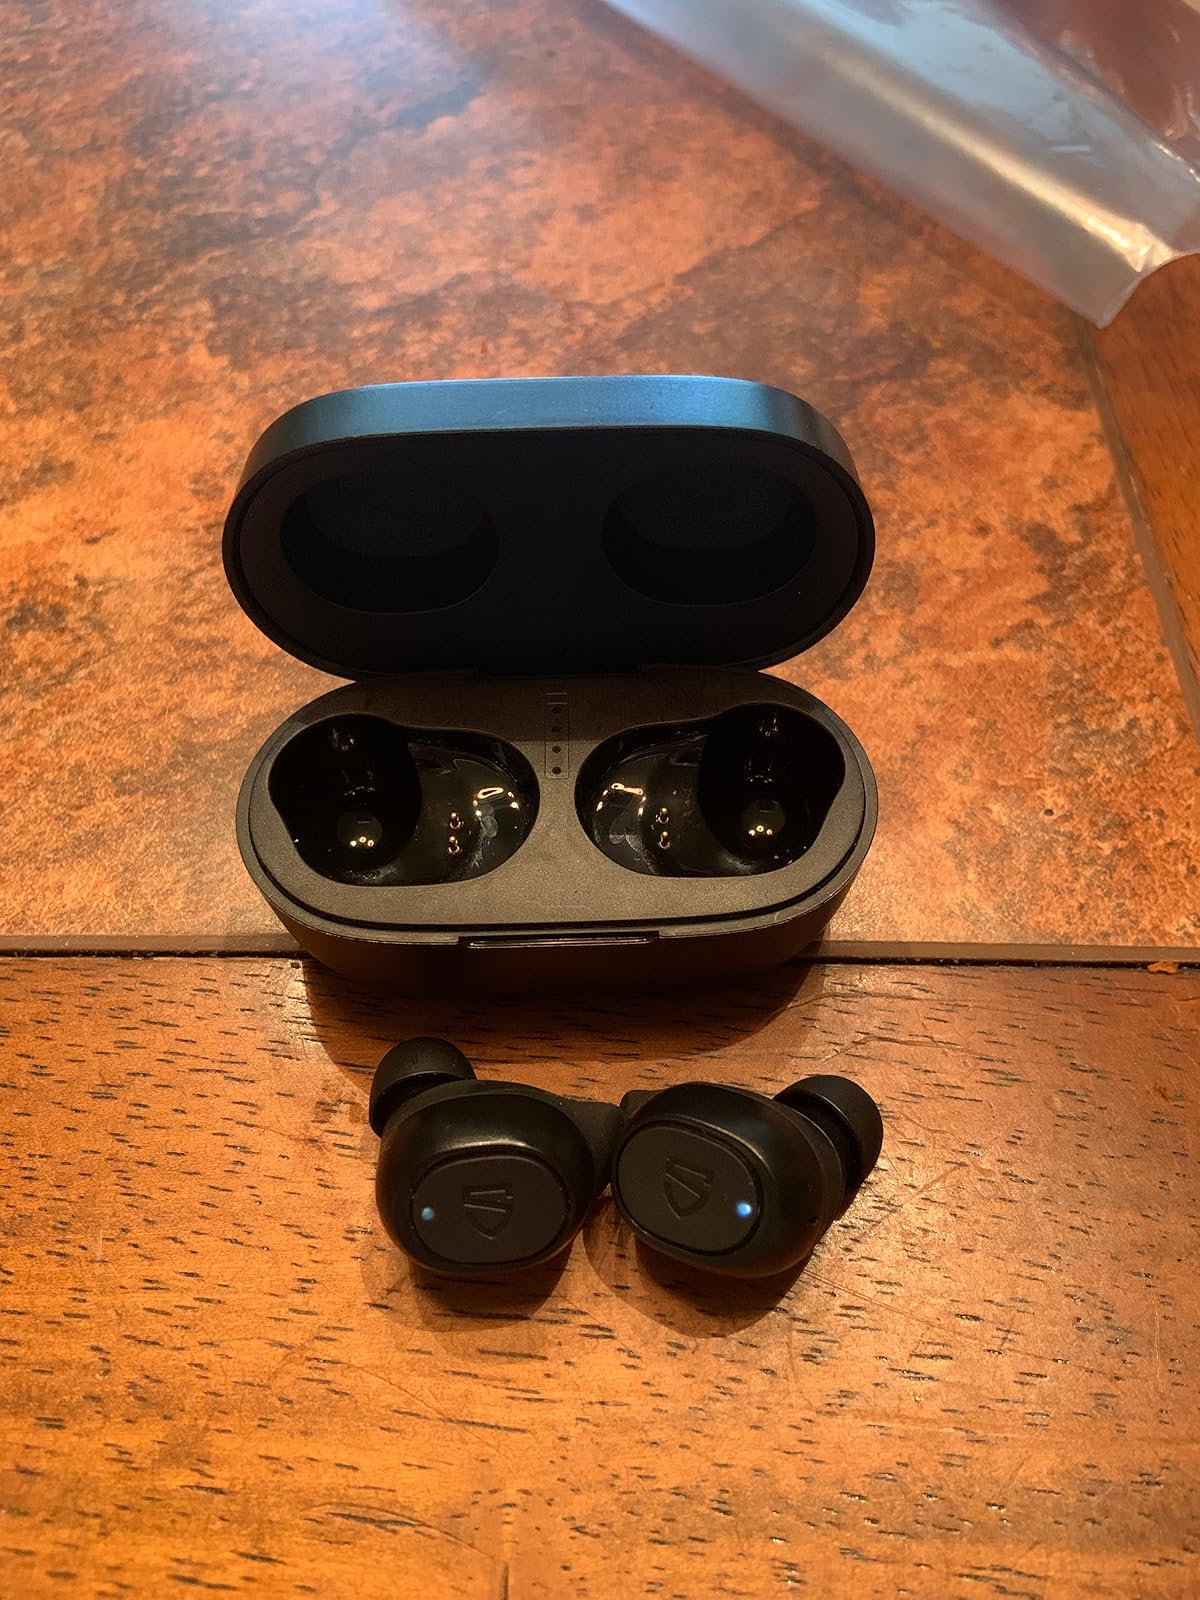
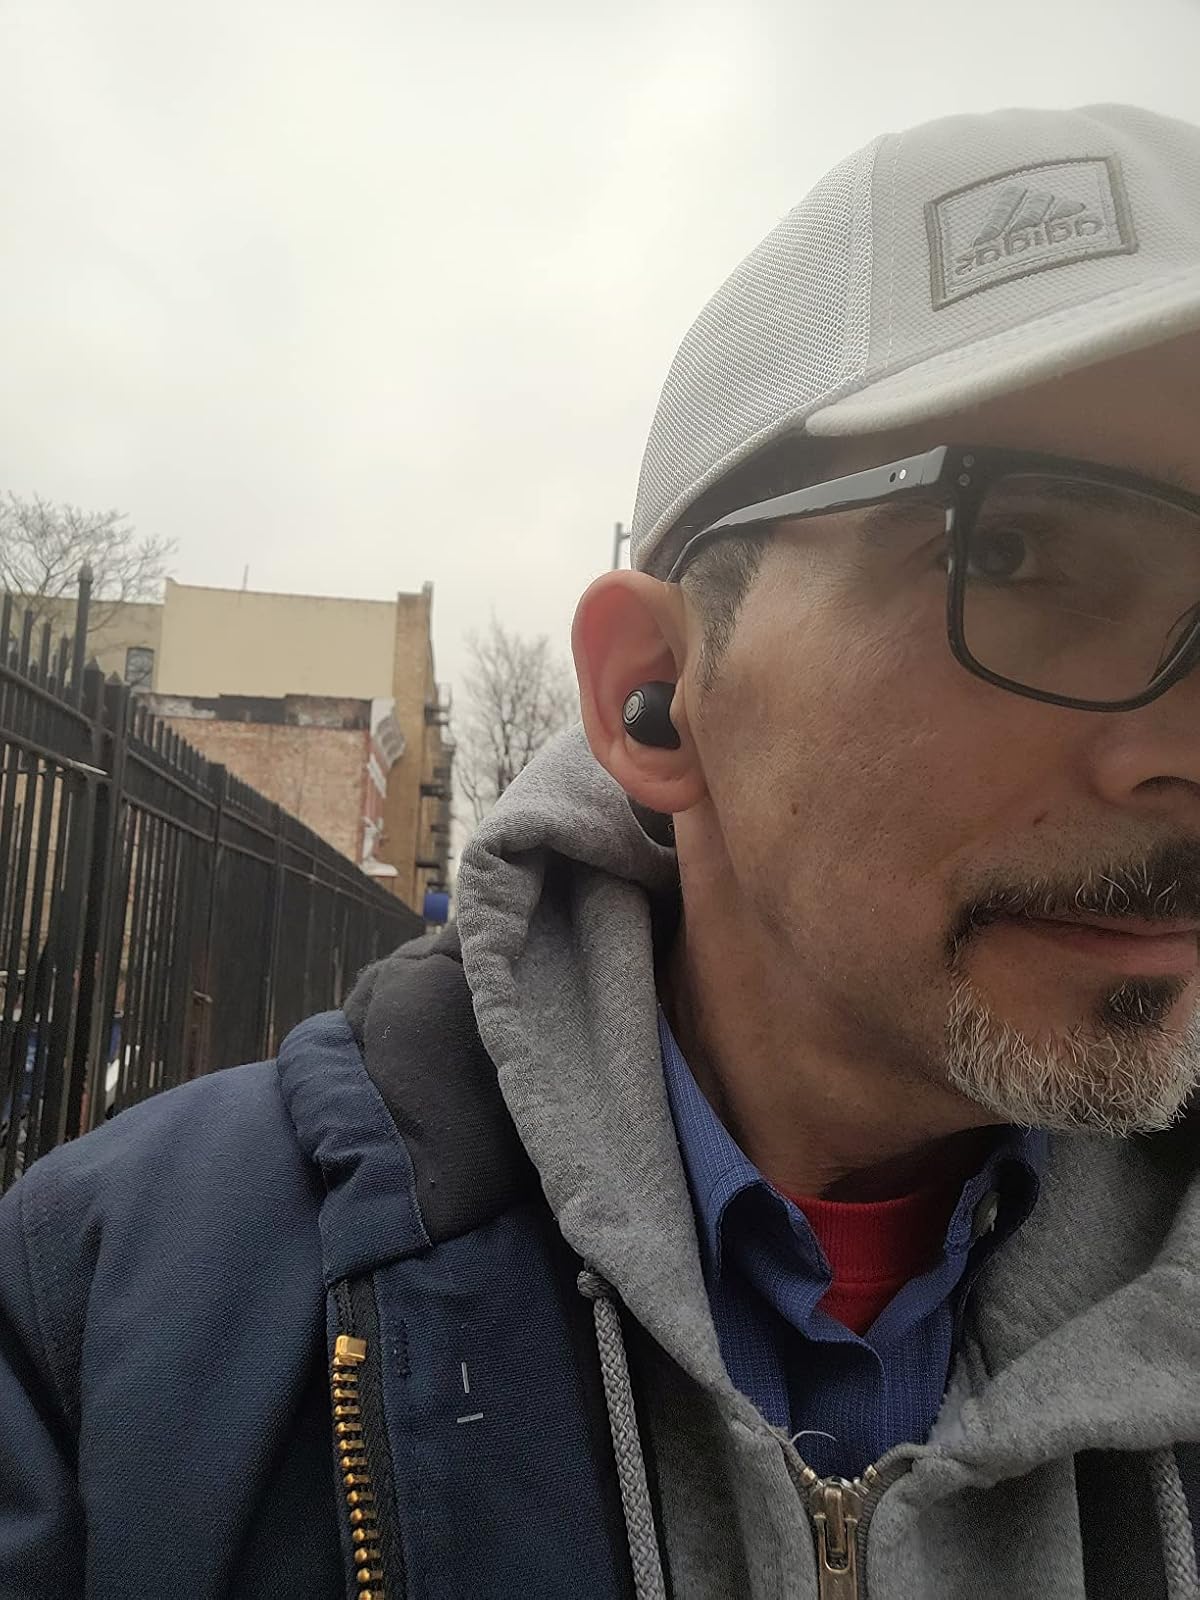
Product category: earbuds
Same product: no